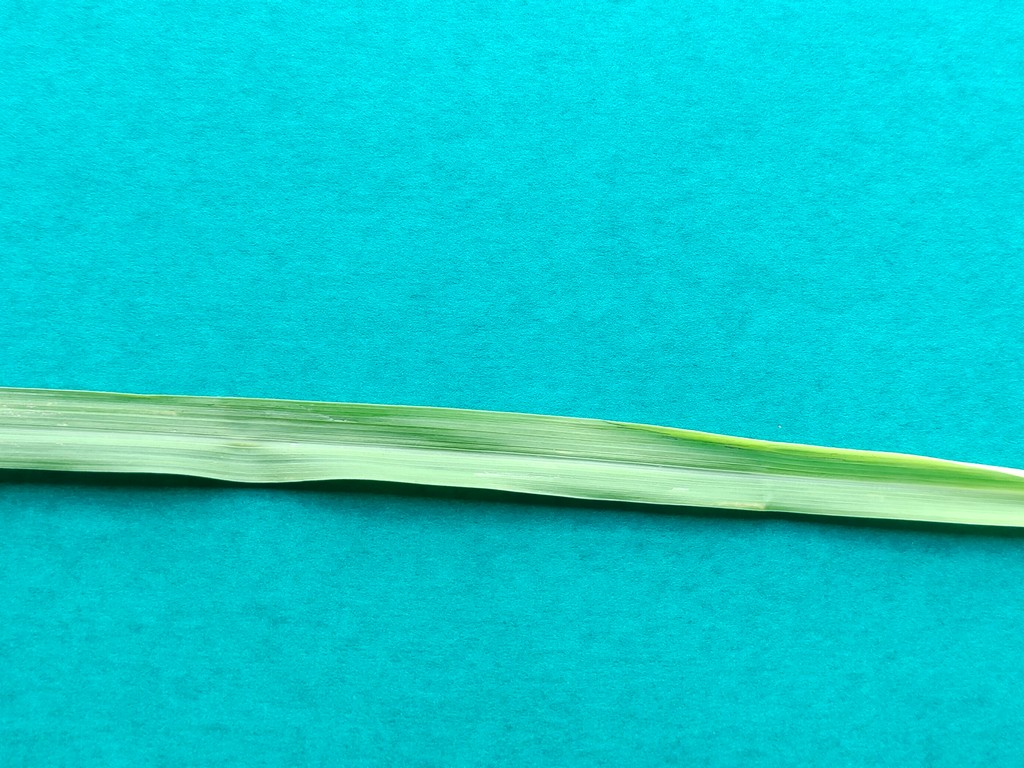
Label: Healthy